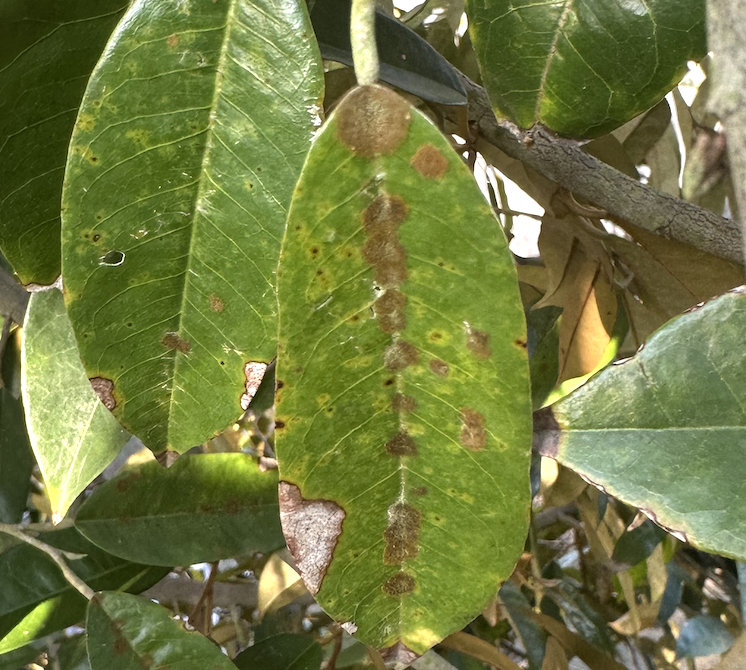
Label: stem_blight